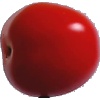
Label: Tomato 4